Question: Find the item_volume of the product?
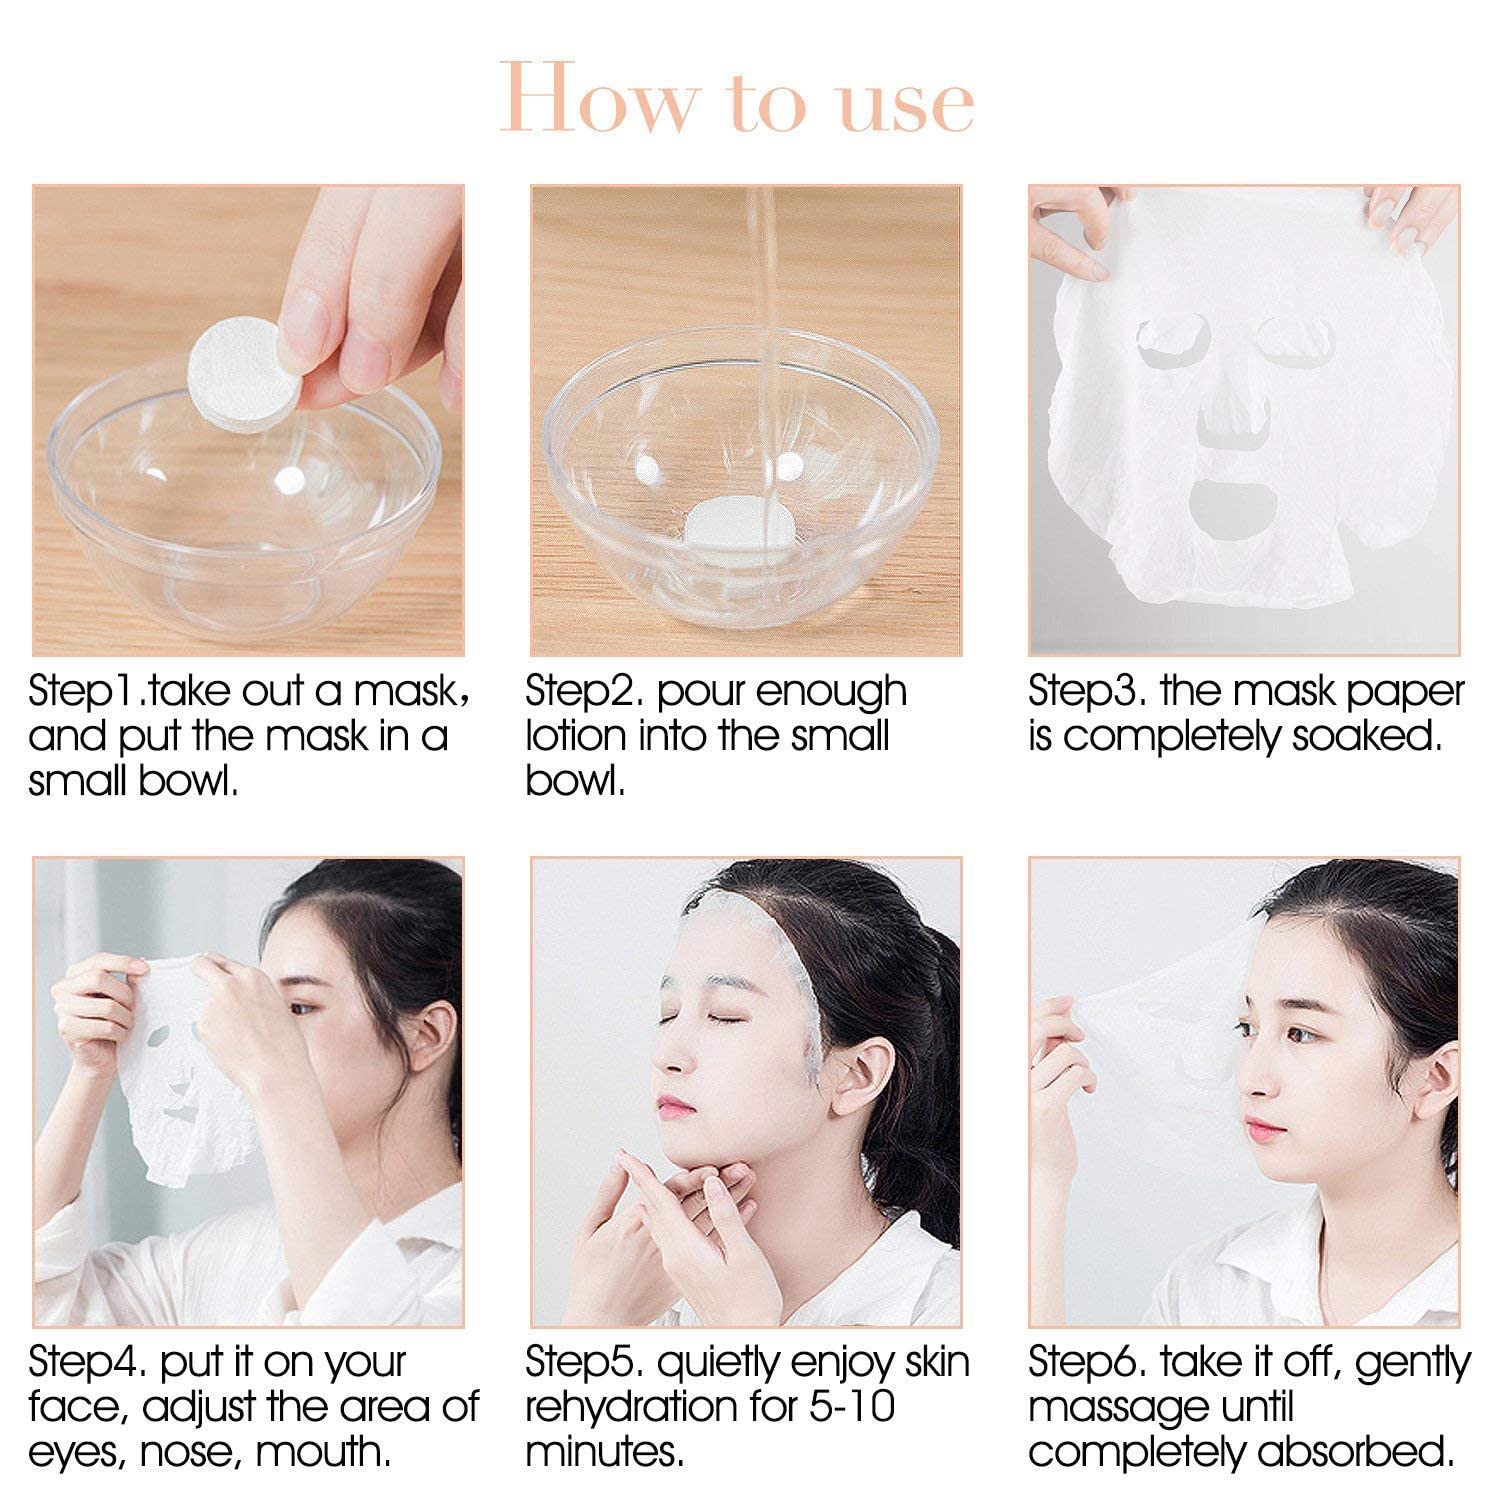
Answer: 4.0 pint